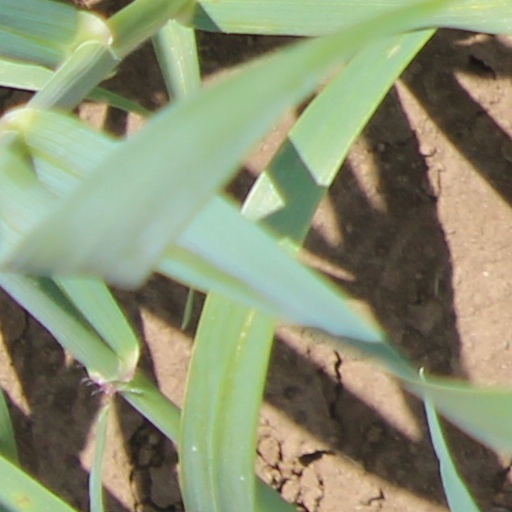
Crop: wheat